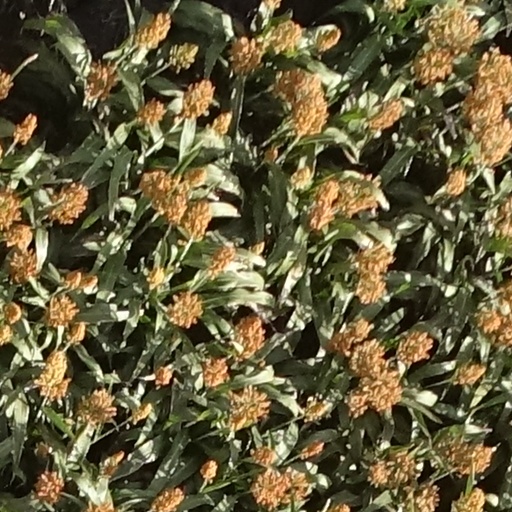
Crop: sorghum